Haarlem

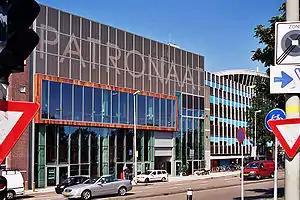
Patronaat pop music hall

Haarlem has had a Christian parish church since the 9th century. This first church was a "daughter church" of Velsen, which itself was founded in 695 by St. Willibrord. It was a wooden church at the site of the current Grote Kerk on the Grote Markt (central market square). Haarlem was granted its first known indulgence by Clement V in 1309, during the Avignon Papacy. In 1245 Haarlem received city rights as a result of population growth and the church was expanded. Later, after the fires of 1347 and 1351, Haarlem was again granted a Portiuncula indulgence in 1397 for funding to rebuild the church. This indulgence would be used again and again over the centuries to fund expansion and restoration activities.